Porbandar

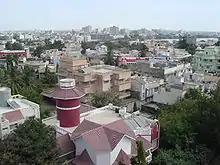
Porbandar city

According to the Census in 2011, the population of Porbander contracted 3.85% in 2011. i.e. the growth rate was negative. The sex ration of the city was 943 in 2011.